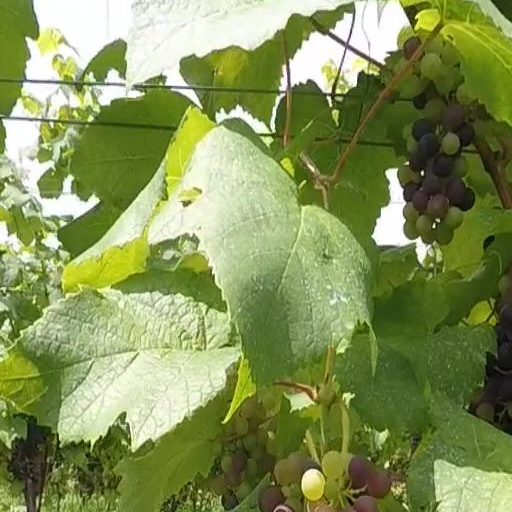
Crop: grape